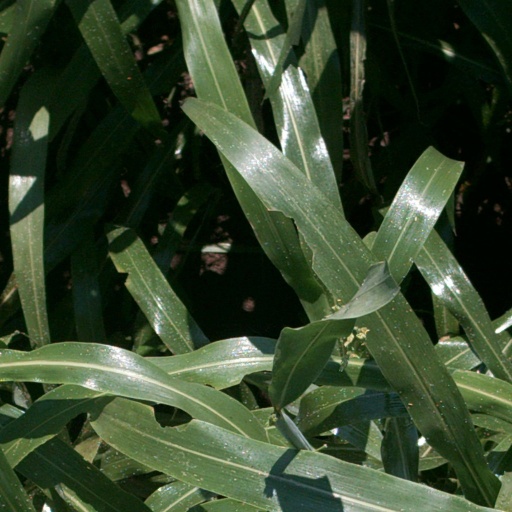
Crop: sorghum